Noah Curtis House

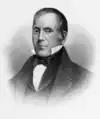
Noah Curtis (1772–1856)

The -story Federal period Cape style house, built in 1795 by Noah Curtis, is the oldest Cape-style house in South Quincy. Noah Curtis was an early local pioneer in manufacturing boots and shoes, which became one of Quincy's major industries.